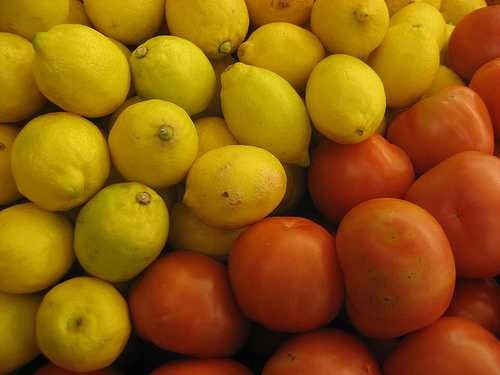
Label: Lemon